Question: Please indicate a possible affordance area of badminton racket that can be used for holding
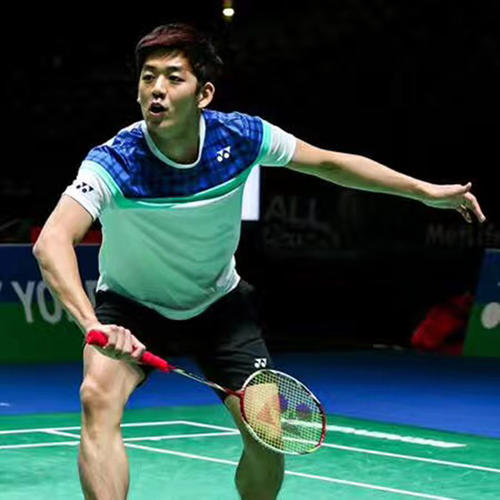
Answer: [81.5, 327.5, 246.5, 401.5]